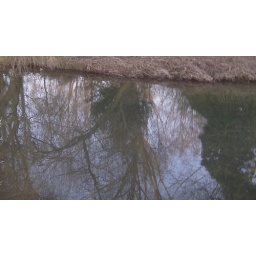
the reflection of trees in water